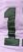
Number: 1